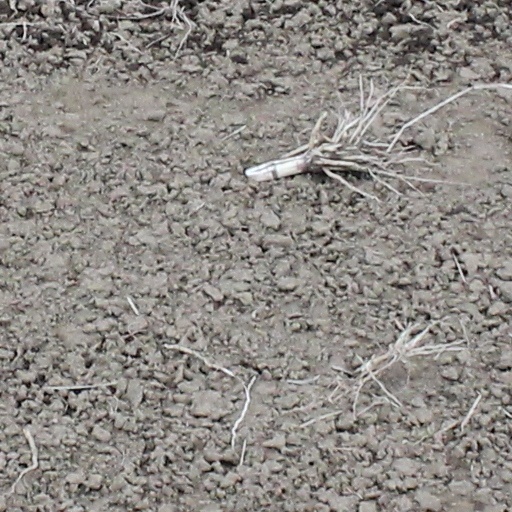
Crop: wheat